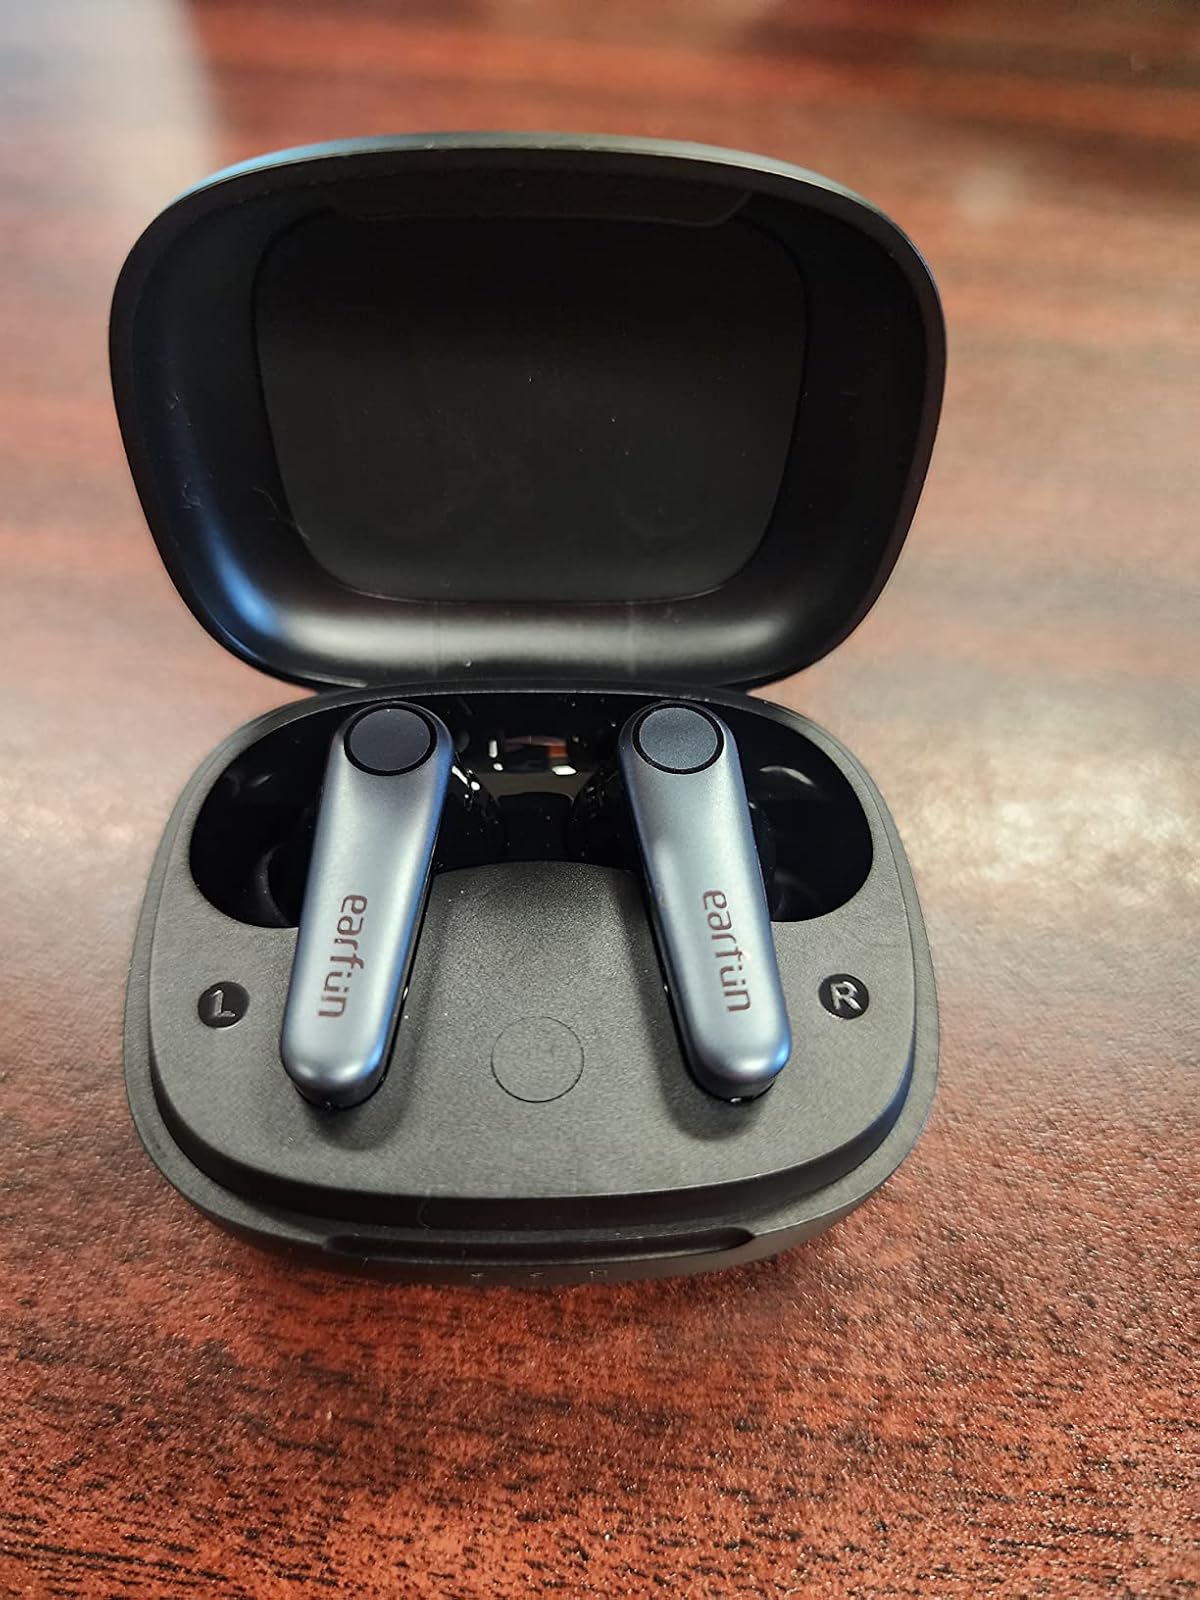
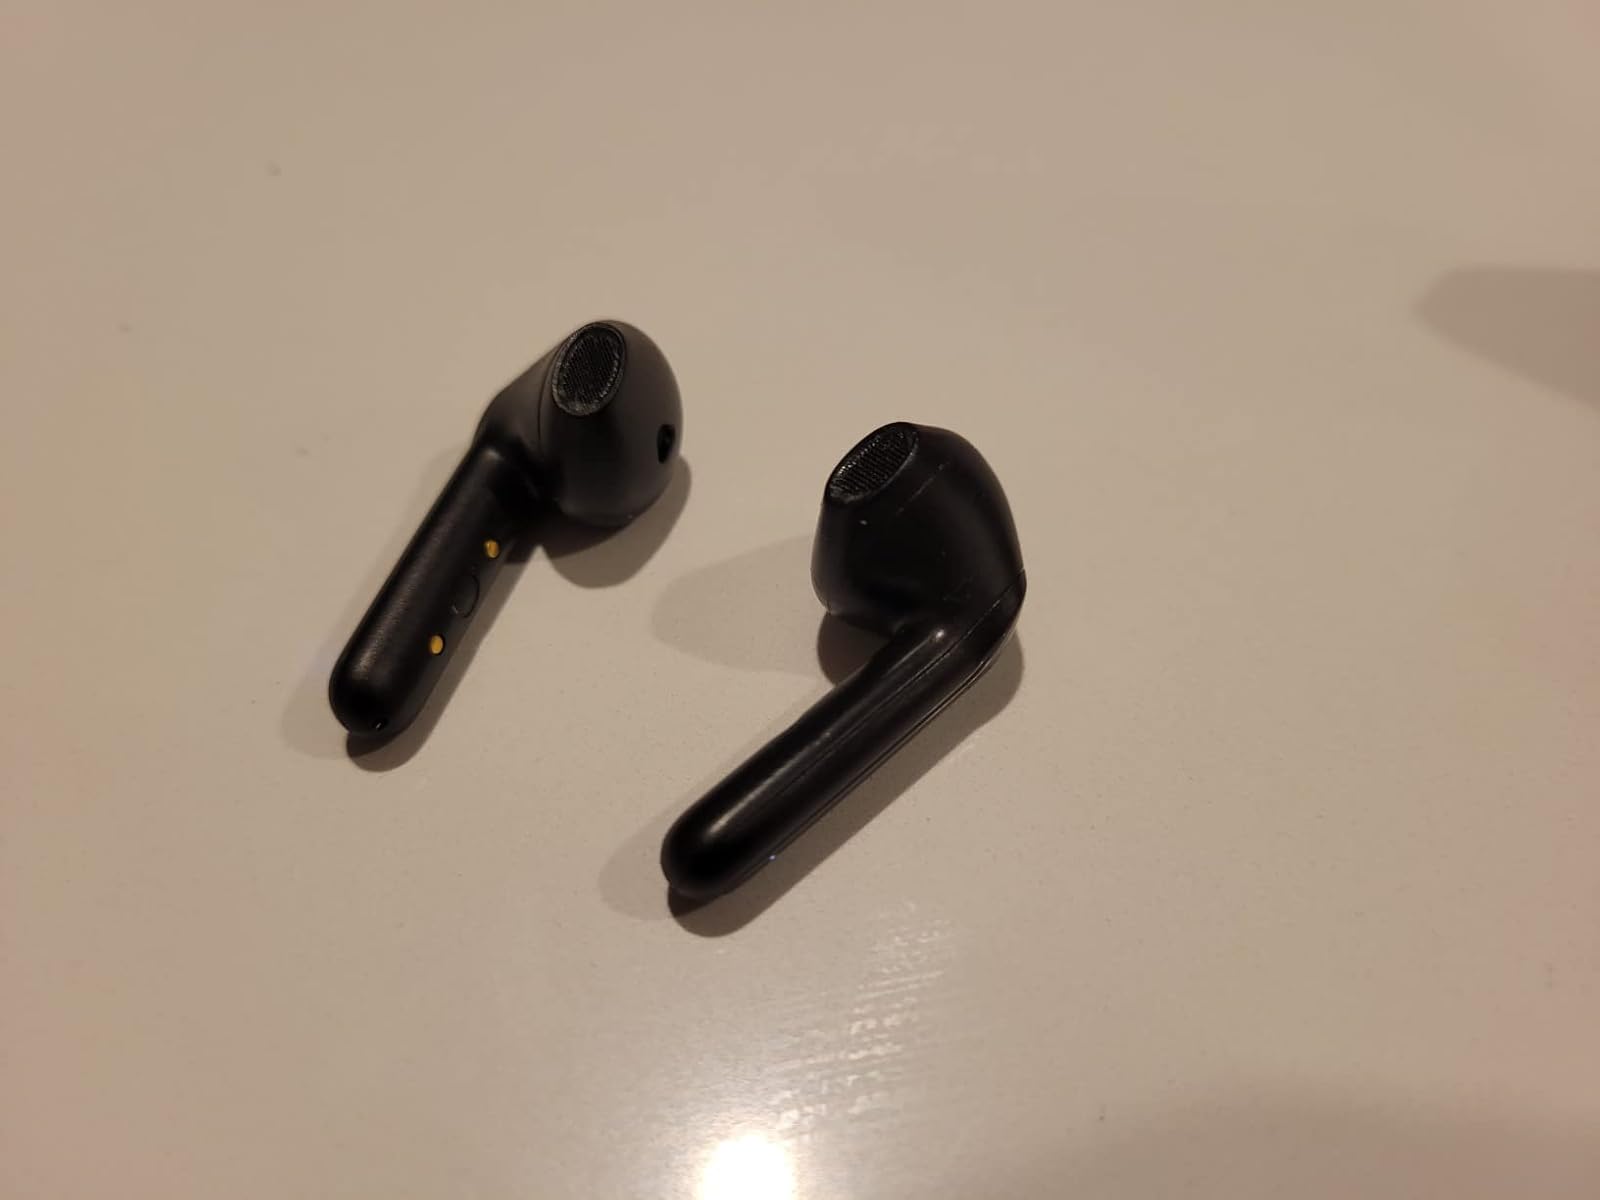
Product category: earbuds
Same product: no